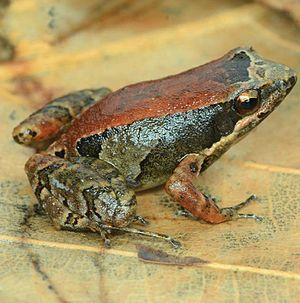
"""Eleutherodactylus"" bilineatus est une espèce d'amphibiens de la famille des Craugastoridae."